Black Sunday (1977 film)

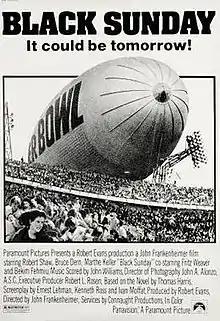
Theatrical release poster

Black Sunday is a 1977 American action thriller film directed by John Frankenheimer and based on Thomas Harris's novel of the same name. It was produced by Robert Evans, and stars Robert Shaw, Bruce Dern and Marthe Keller. It was nominated for the Edgar Allan Poe Award in 1978. The screenplay was written by Ernest Lehman, Kenneth Ross and Ivan Moffat. Ross had previously written the screenplay for "The Day of the Jackal", a similar plot-driven political thriller. The inspiration of the story came from the Munich massacre, perpetrated by the Black September organization against Israeli athletes at the 1972 Summer Olympics, giving the title for the novel and film.